Australia at the Paralympics

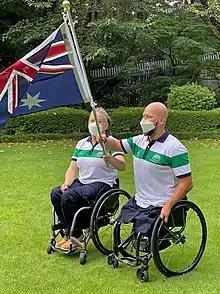
Daniela di Toro and Ryley Batt at the announcement that they would jointly carry the Australian flag in the opening ceremony at the Tokyo Paralympics.

Team of 12 athletes and three guides represented Australia. In snowboarding Simon Patmore won a gold and bronze medal and in alpine skiing Melissa Perrine won two bronze medals. Australia was ranked 15th on the medal table.